Tel Aviv Port

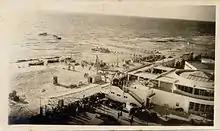
Site of the future port with the Levant Fair and Cafe Galina (c. 1934)

In the wake of the general strike of the Arabs of Mandatory Palestine at the outbreak of their 1936–39 revolt, an alternative was needed for Jaffa Port The new port, founded by Otzar Mif'alei Yam (lit. "Treasure-of-Sea Works"), opened on a small scale in 1936, and was finally completed and inaugurated at its current size on February 23, 1938.